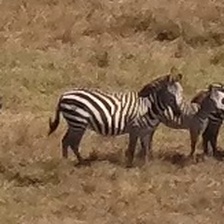
Pose orientation: right